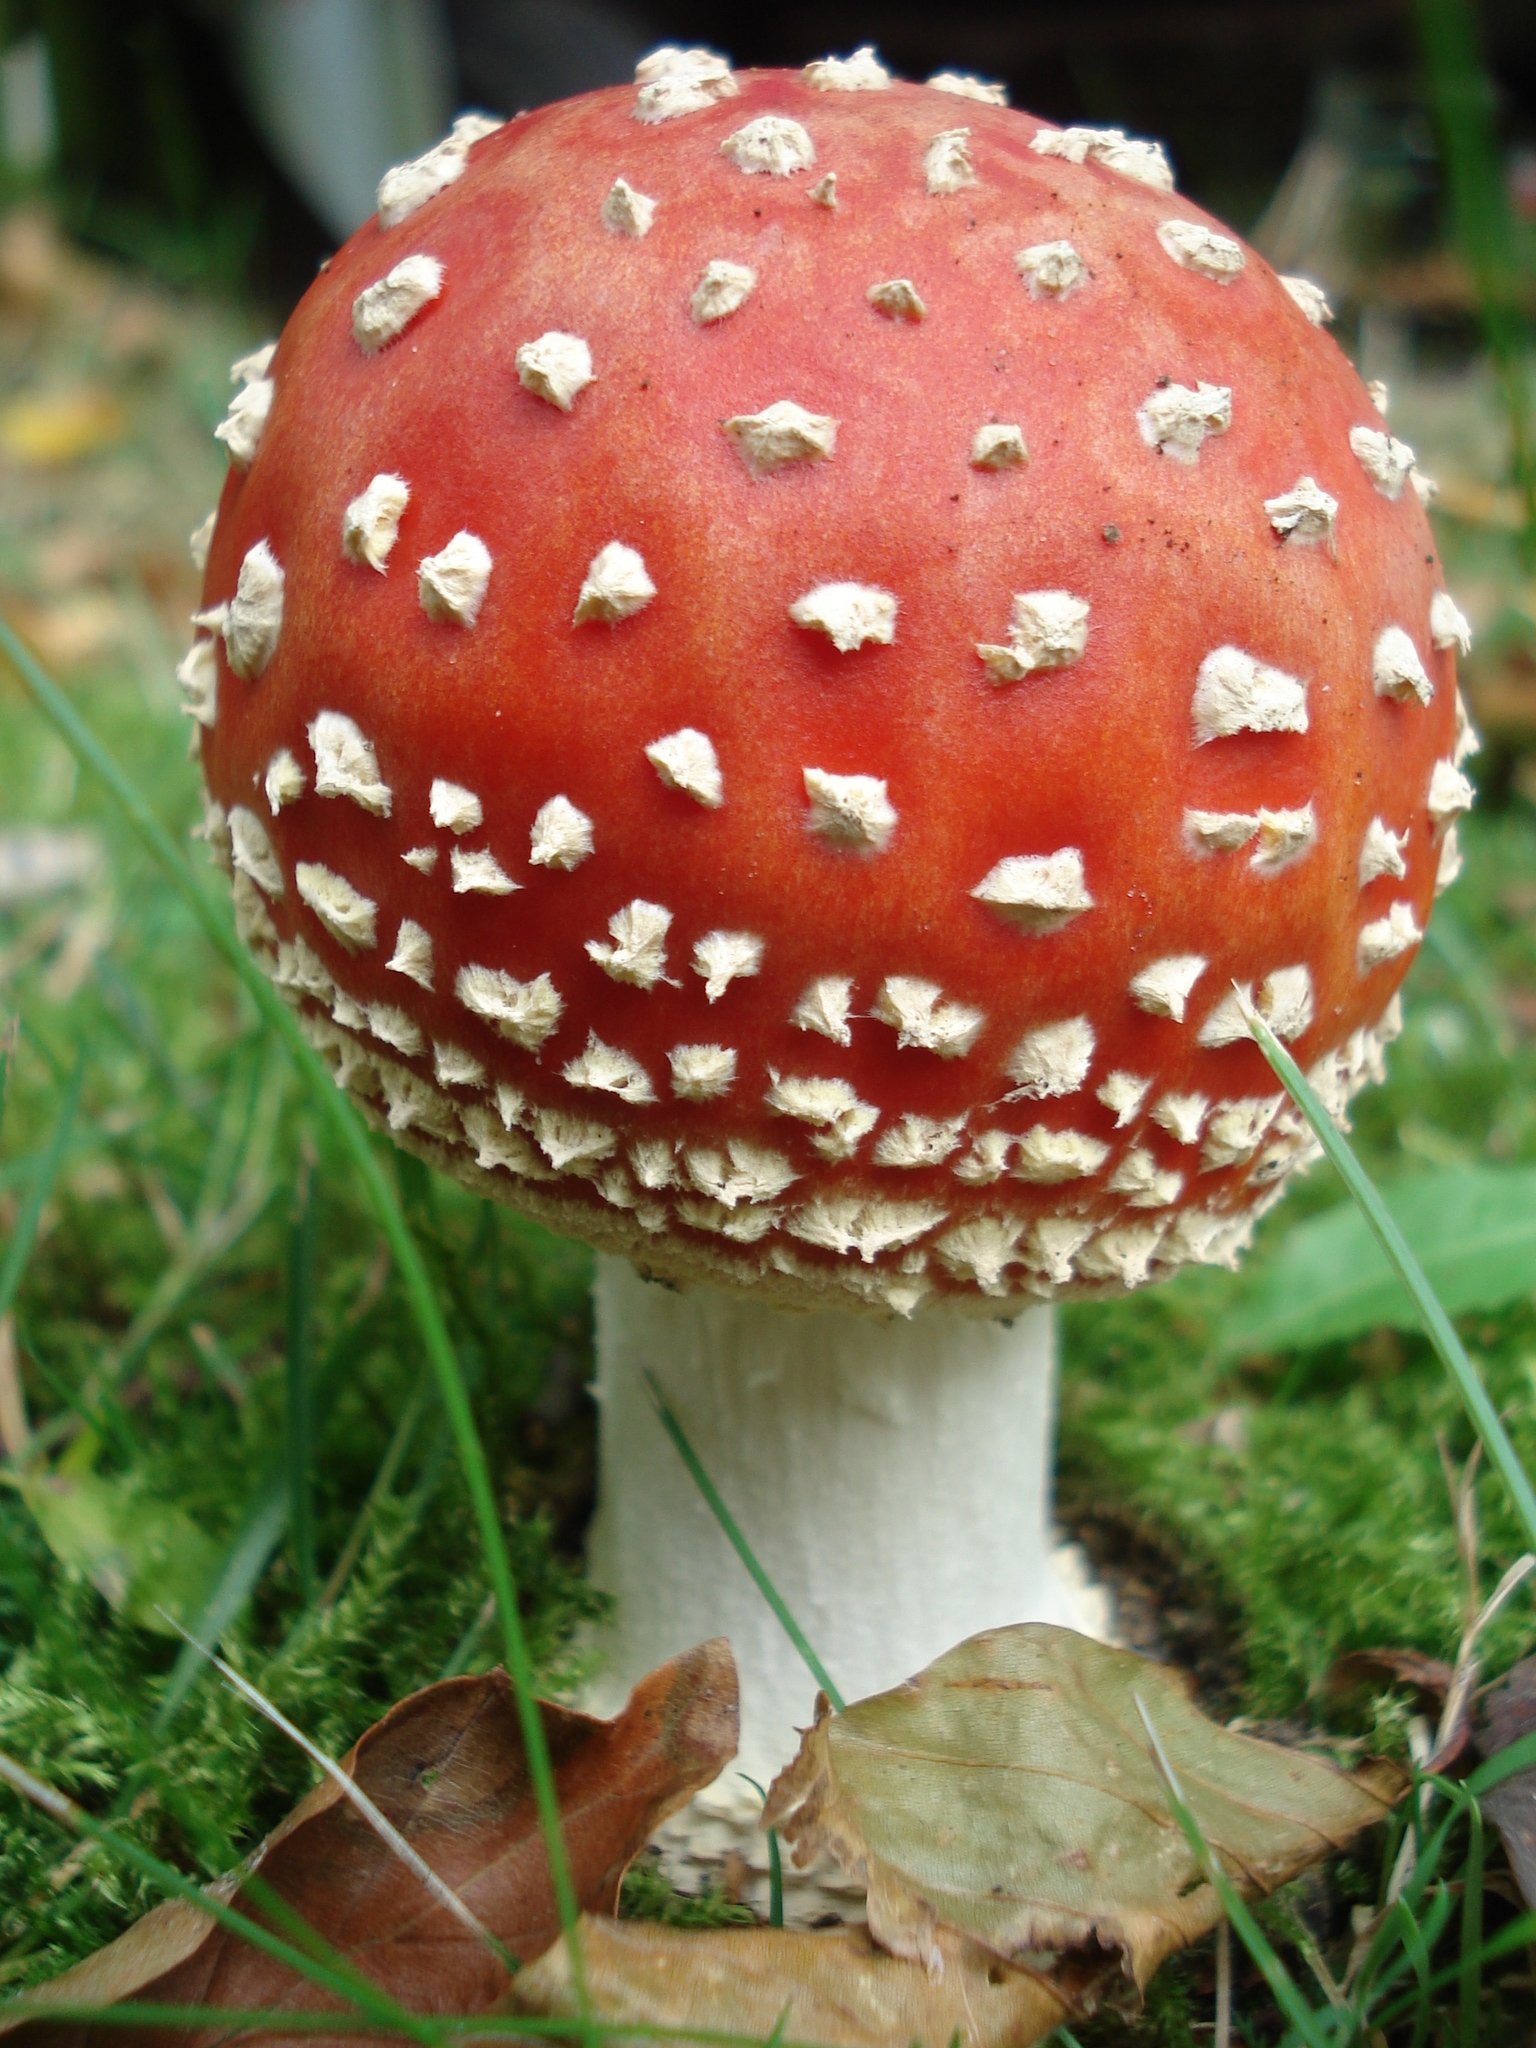
nature, autumn, mushroom, fungus, fly agaric, agaric, bolete, agaricus, matsutake, edible mushroom, medicinal mushroom, agaricomycetes, agaricaceae, champignon mushroom, penny bun